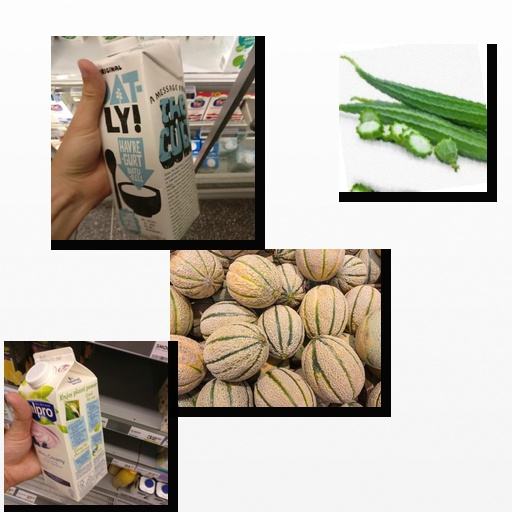
Food items: oatghurt, sponge_gourd, blueberry_soy_yogurt, cantaloupe